La Roche-Guyon

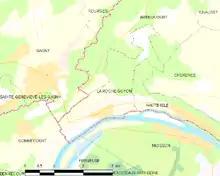
A map of the commune

La Roche-Guyon is a commune in the Val-d'Oise department in Île-de-France in northern France. It is located in the , and is a member of Les Plus Beaux Villages de France (The Most Beautiful Villages of France) Association.